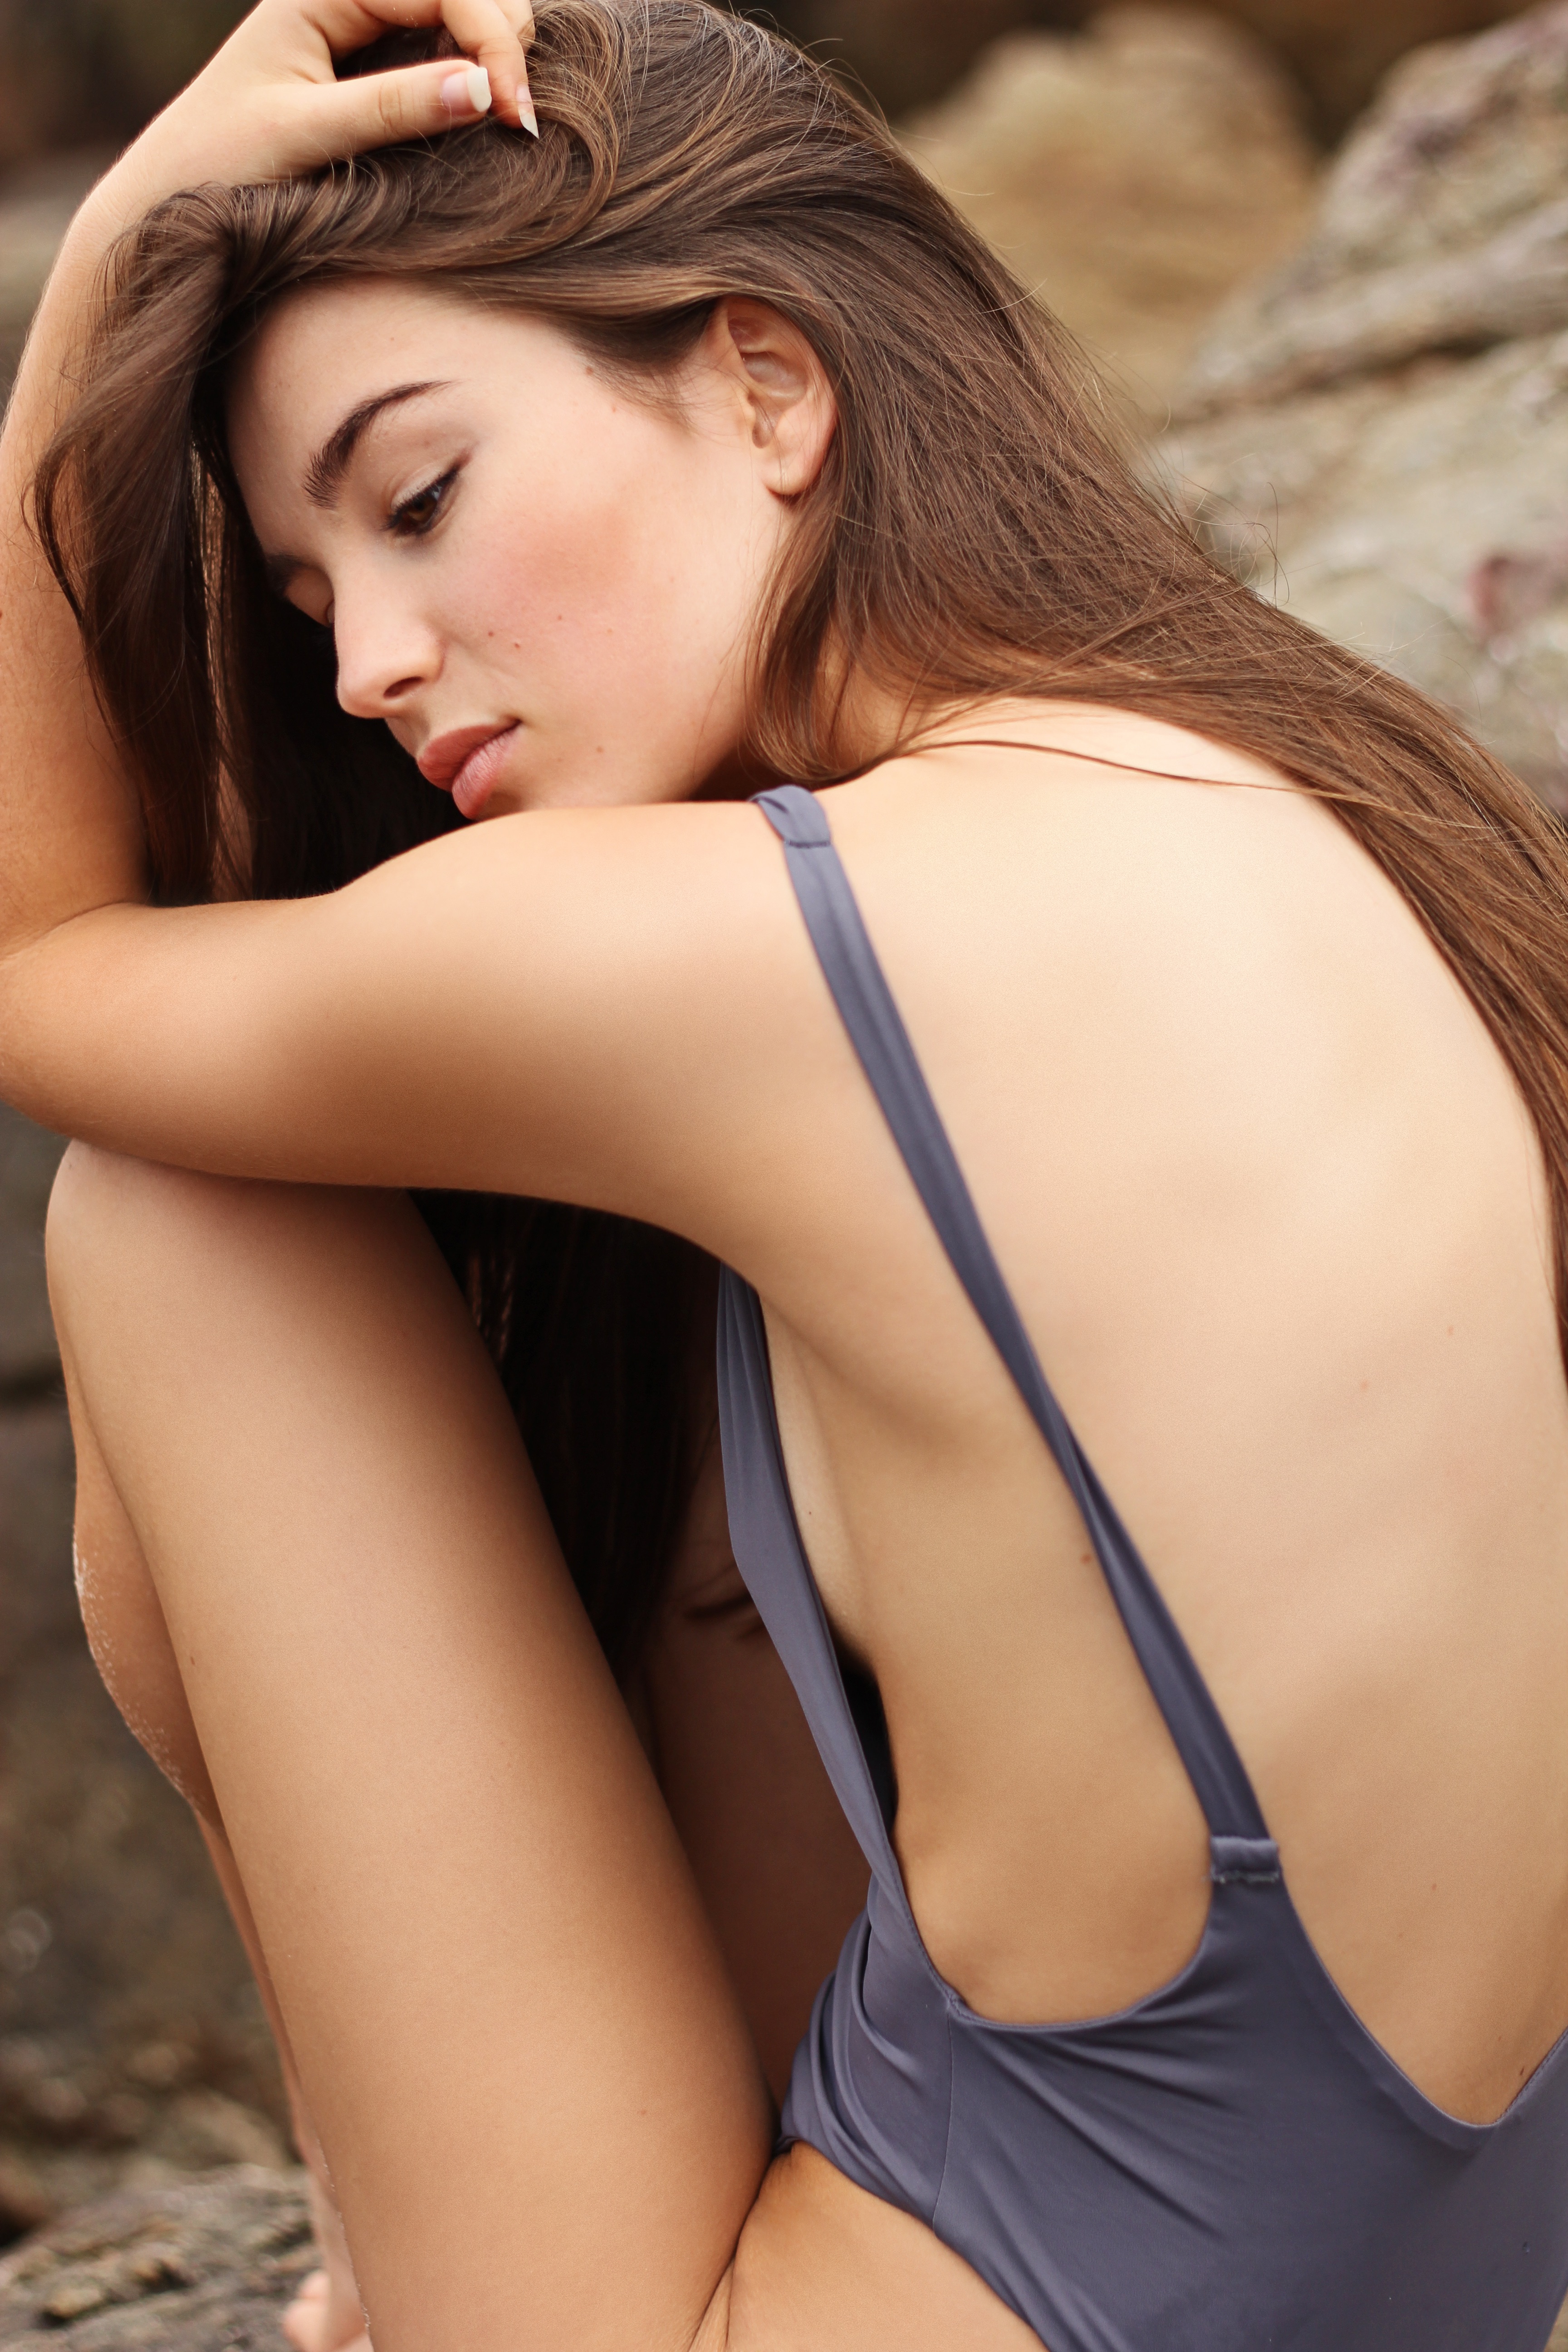
woman, hair, leg, brunette, model, relax, clothing, hairstyle, swimwear, long hair, human body, lingerie, black hair, thigh, skin, beauty, abdomen, photo shoot, brassiere, brown hair, undergarment, art model, supermodel, active undergarment, gravure idol